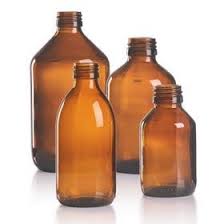
Label: glass